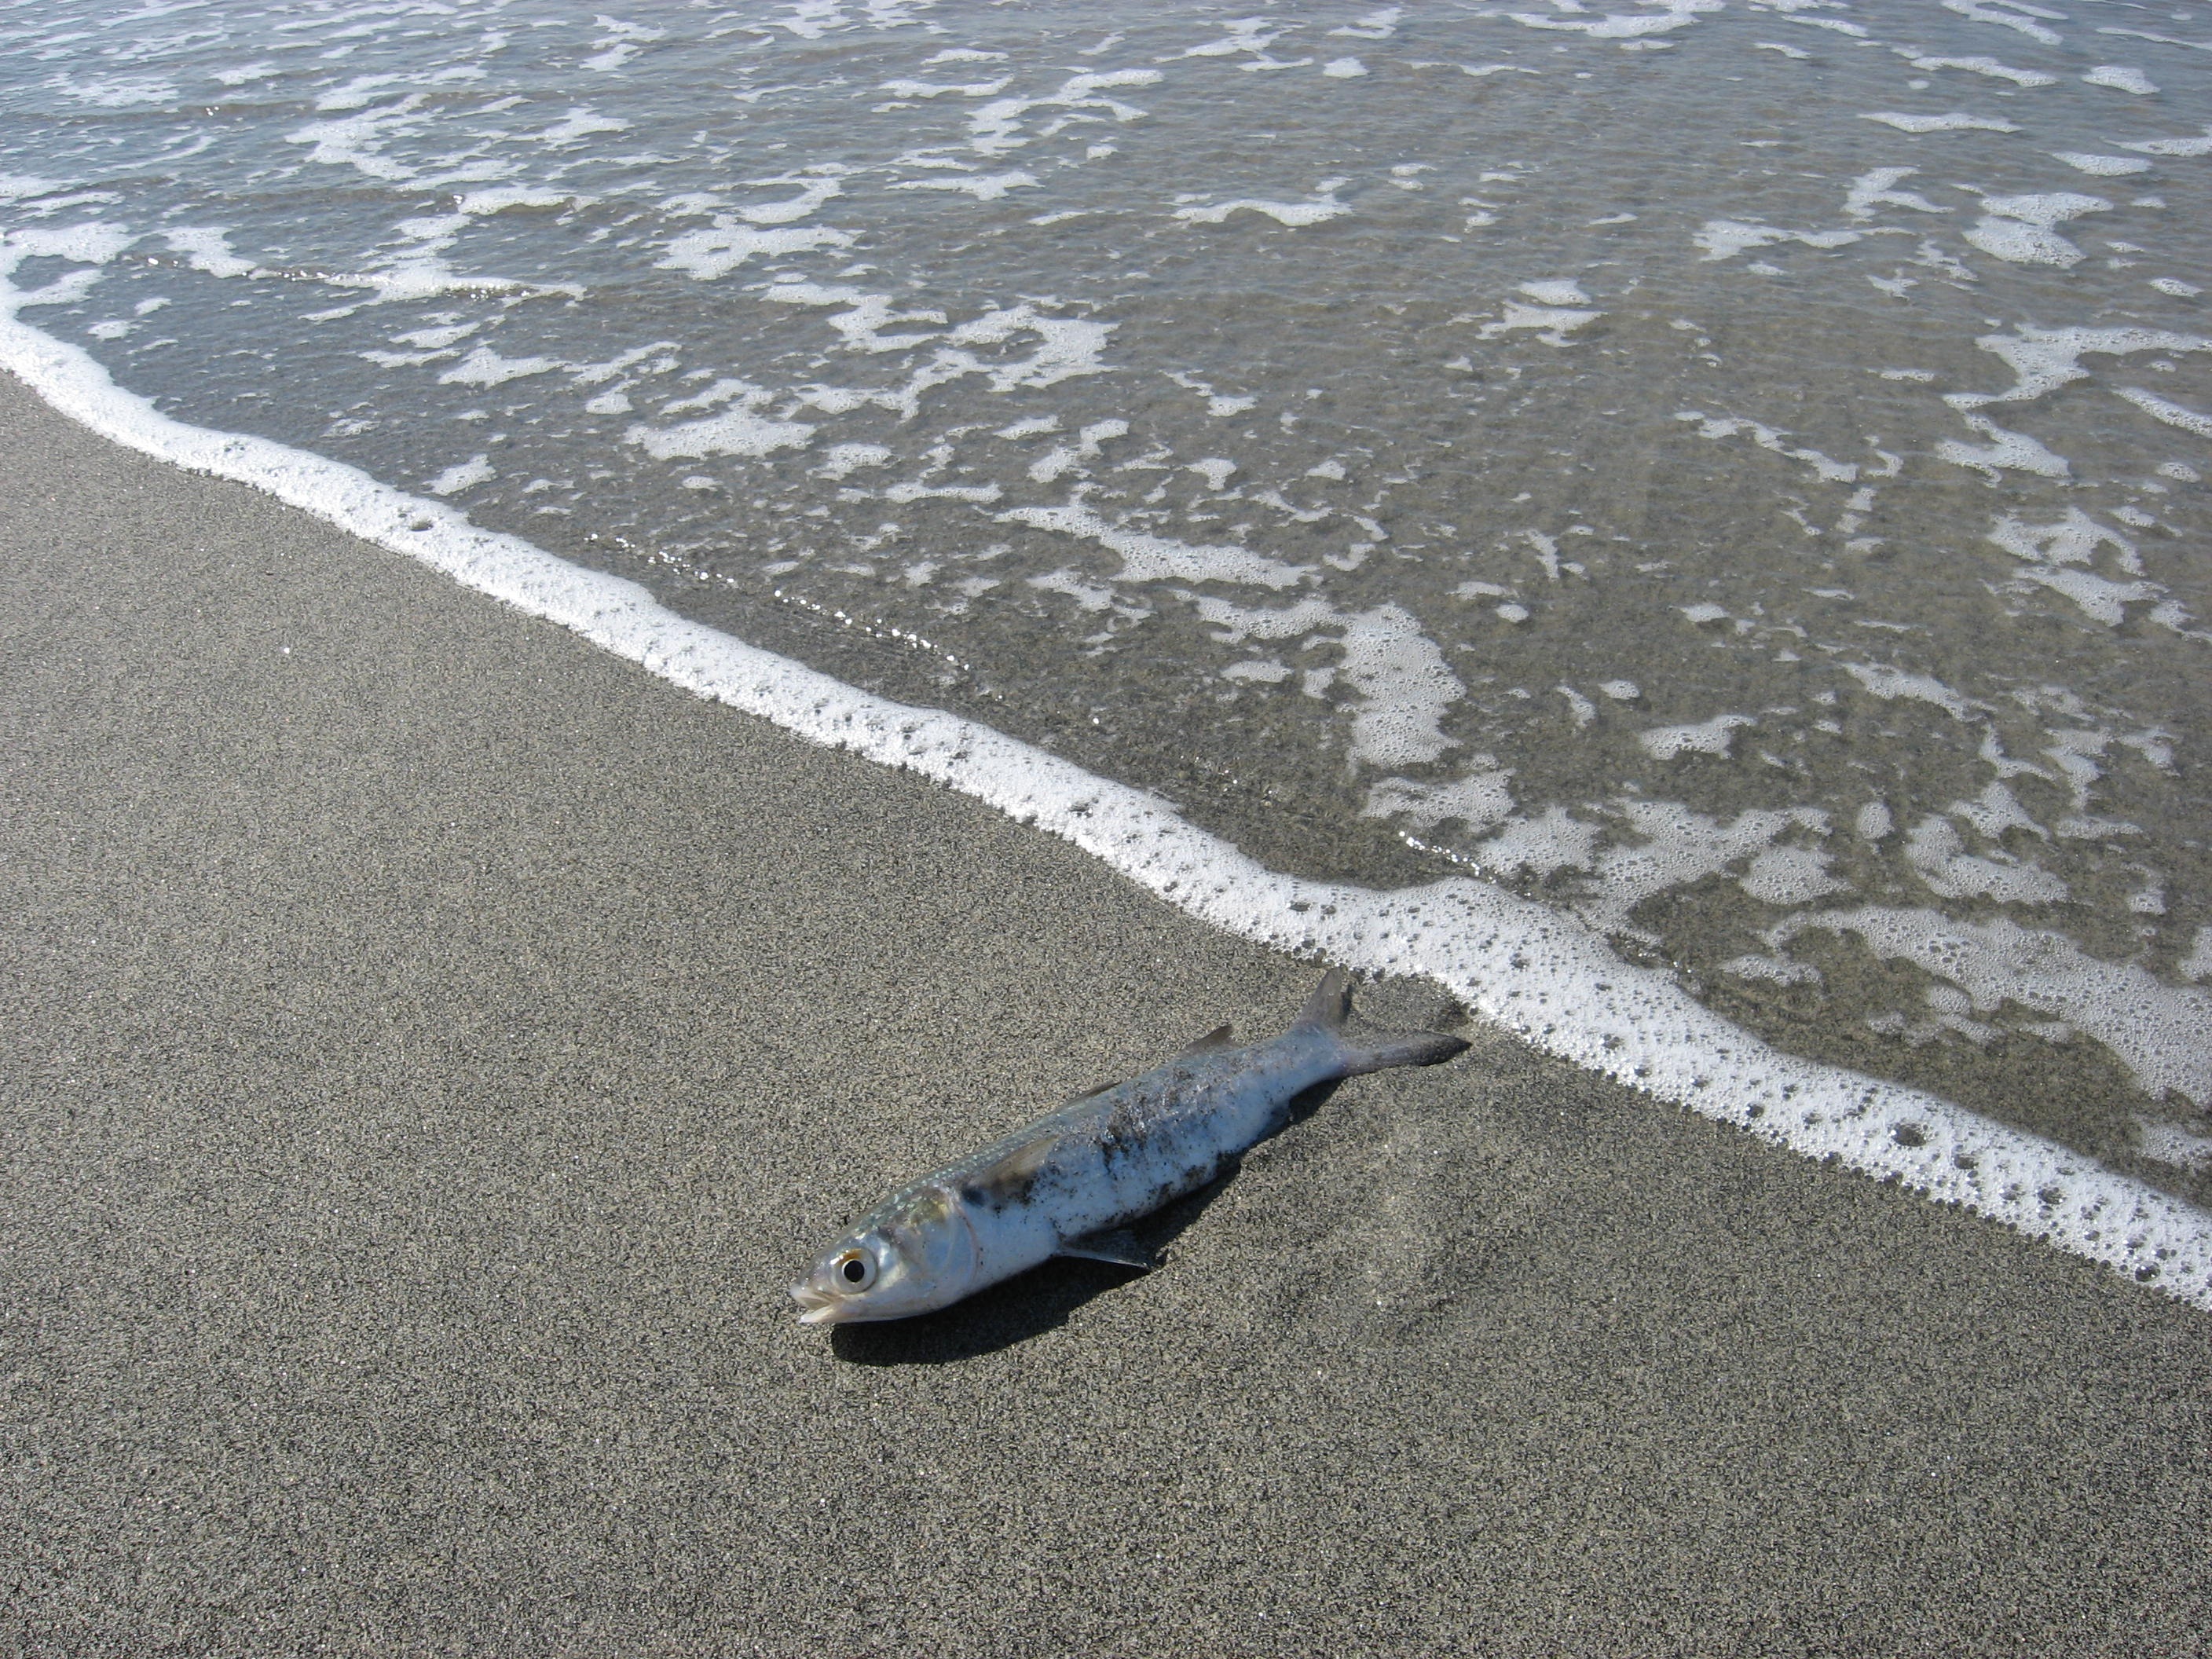
beach, sea, coast, nature, sand, ocean, shore, wave, asphalt, fish, waves, costa, flooring, beach sand, road surface, mudflat